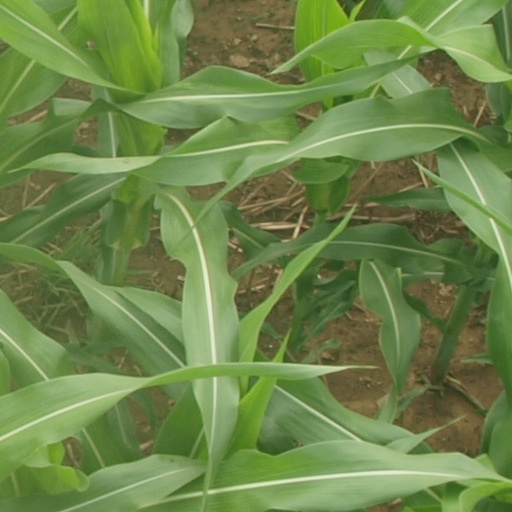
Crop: maize; corn